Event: Nepal Earthquake
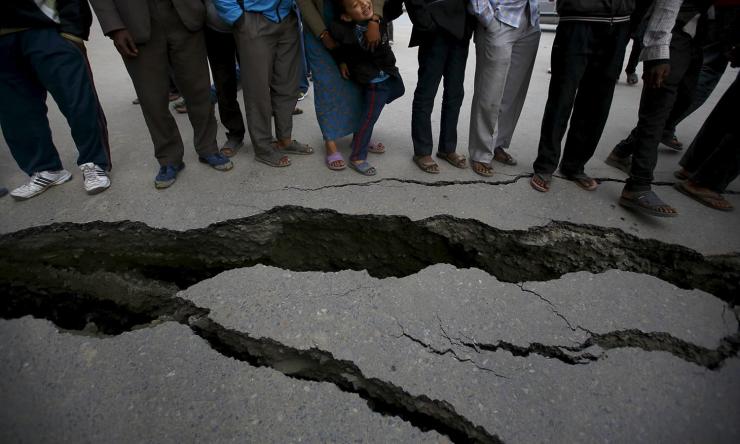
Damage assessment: damage